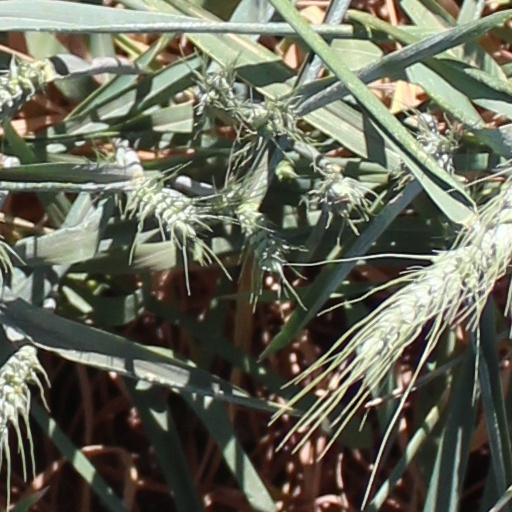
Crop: wheat